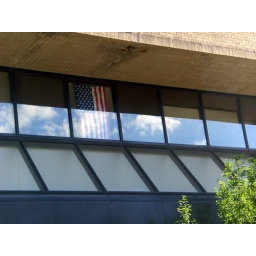
beautiful blue sky reflected in the windows and The American Flag at the Hospital